Beeville Orange Growers

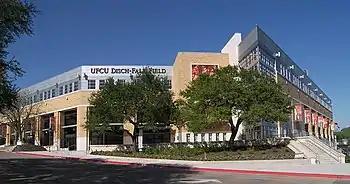
(2008) UFCU Disch-Falk Field. University of Texas. Named in part for 1911 Beeville manager Billy Disch

Beeville - Baseball Reference